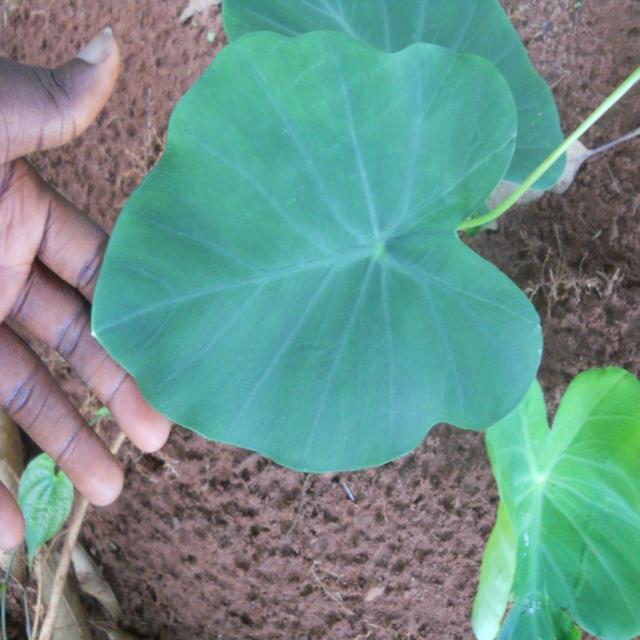
Label: Healthy